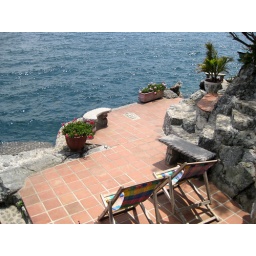
You could dive into the deeeeeep waters (300 m!) and see all the beautiful fish in this clear blue water.